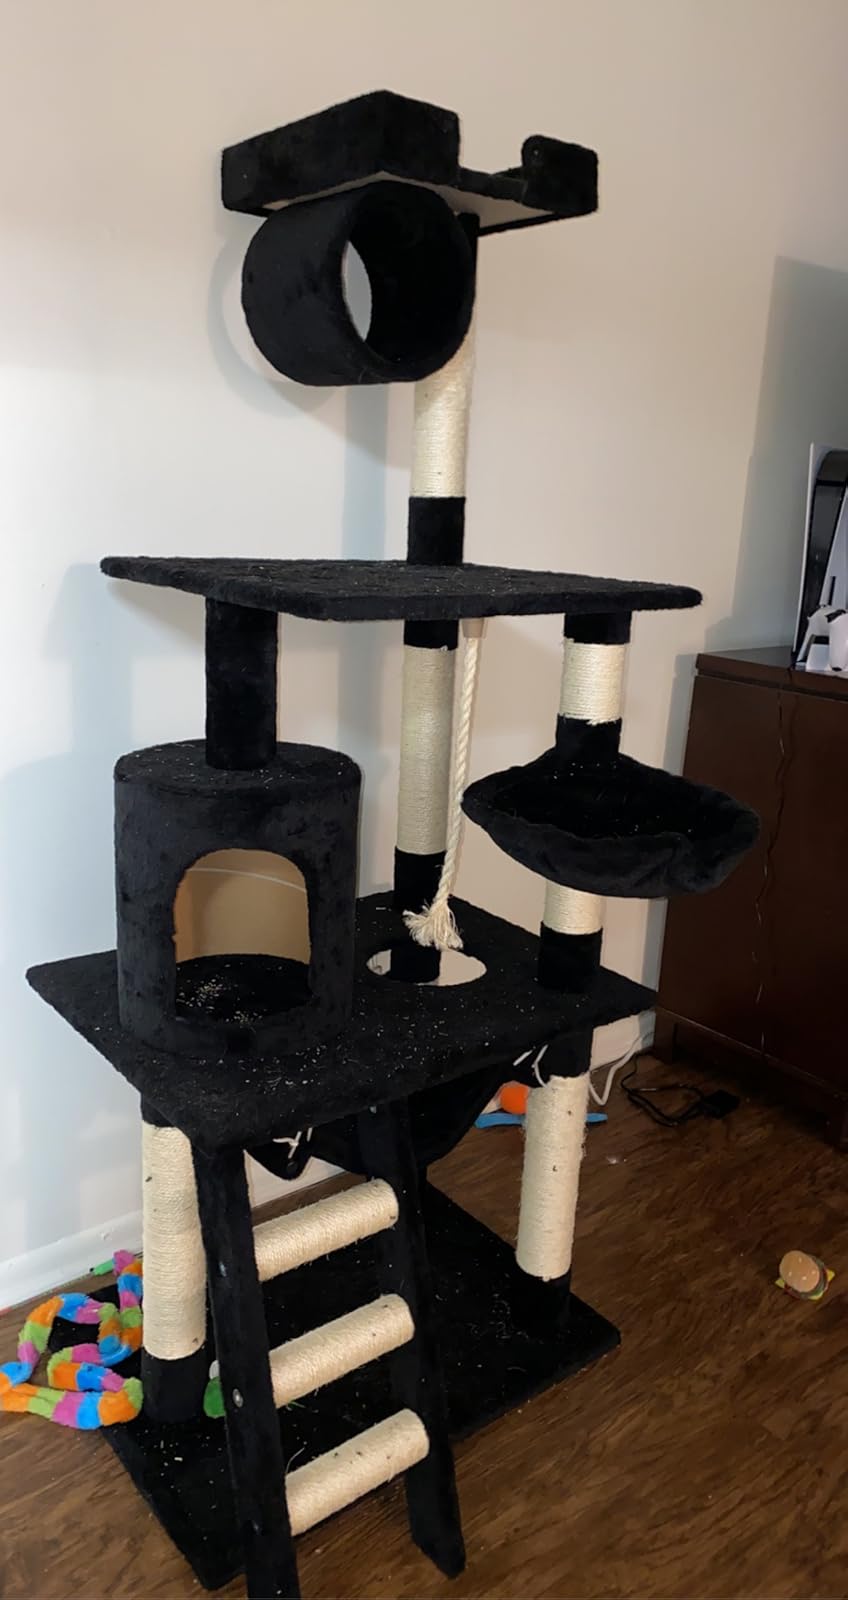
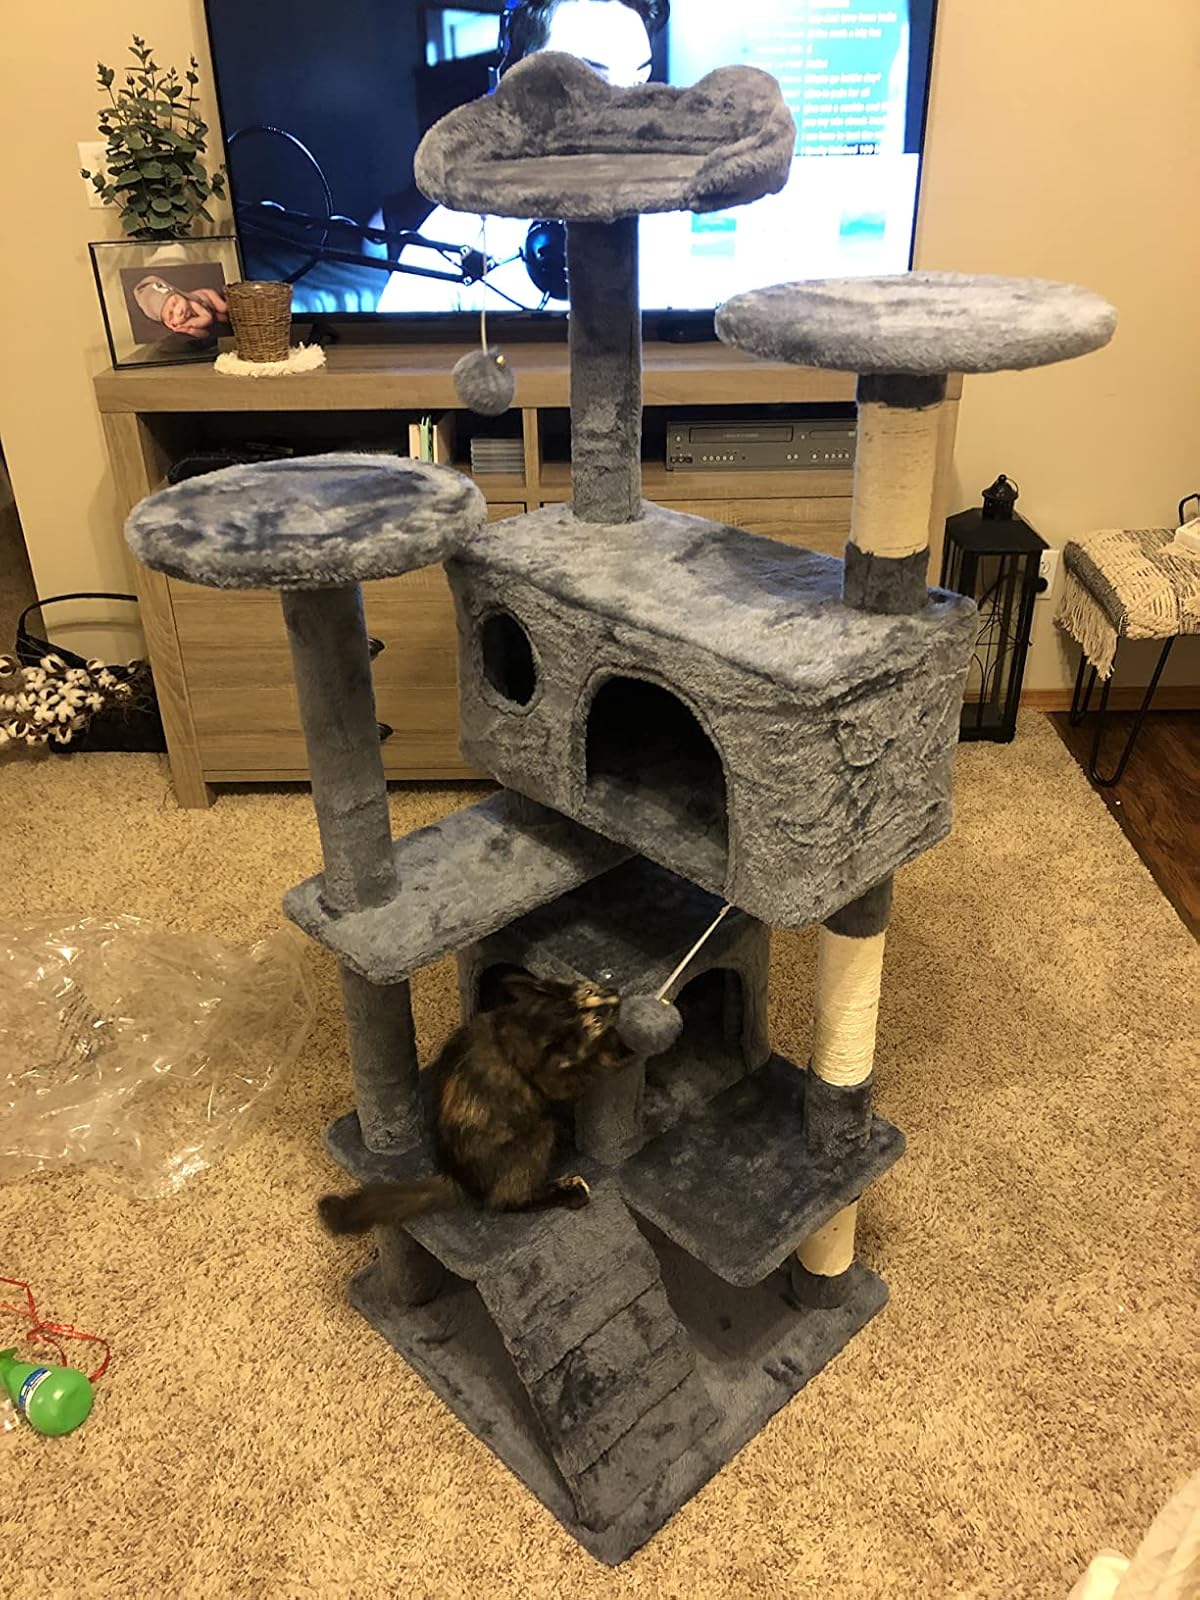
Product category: items_cat tree
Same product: no